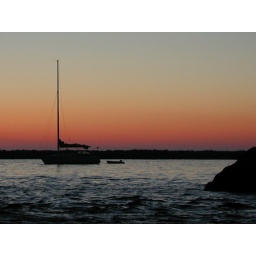
A moored sailboat drifts off to sleep as the last light colors the sky over Muskegon Harbor; Muskegon, MI.